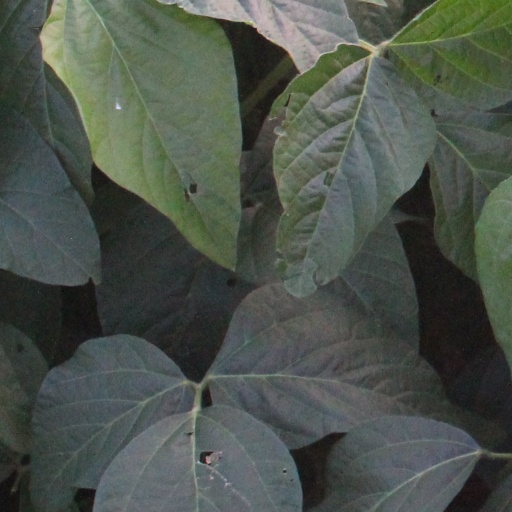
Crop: soybean